Chiré-en-Montreuil

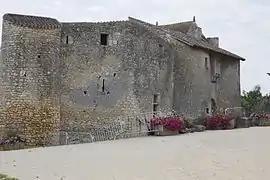
The castle

Chiré-en-Montreuil is a commune in the Vienne department in the Nouvelle-Aquitaine region in western France.